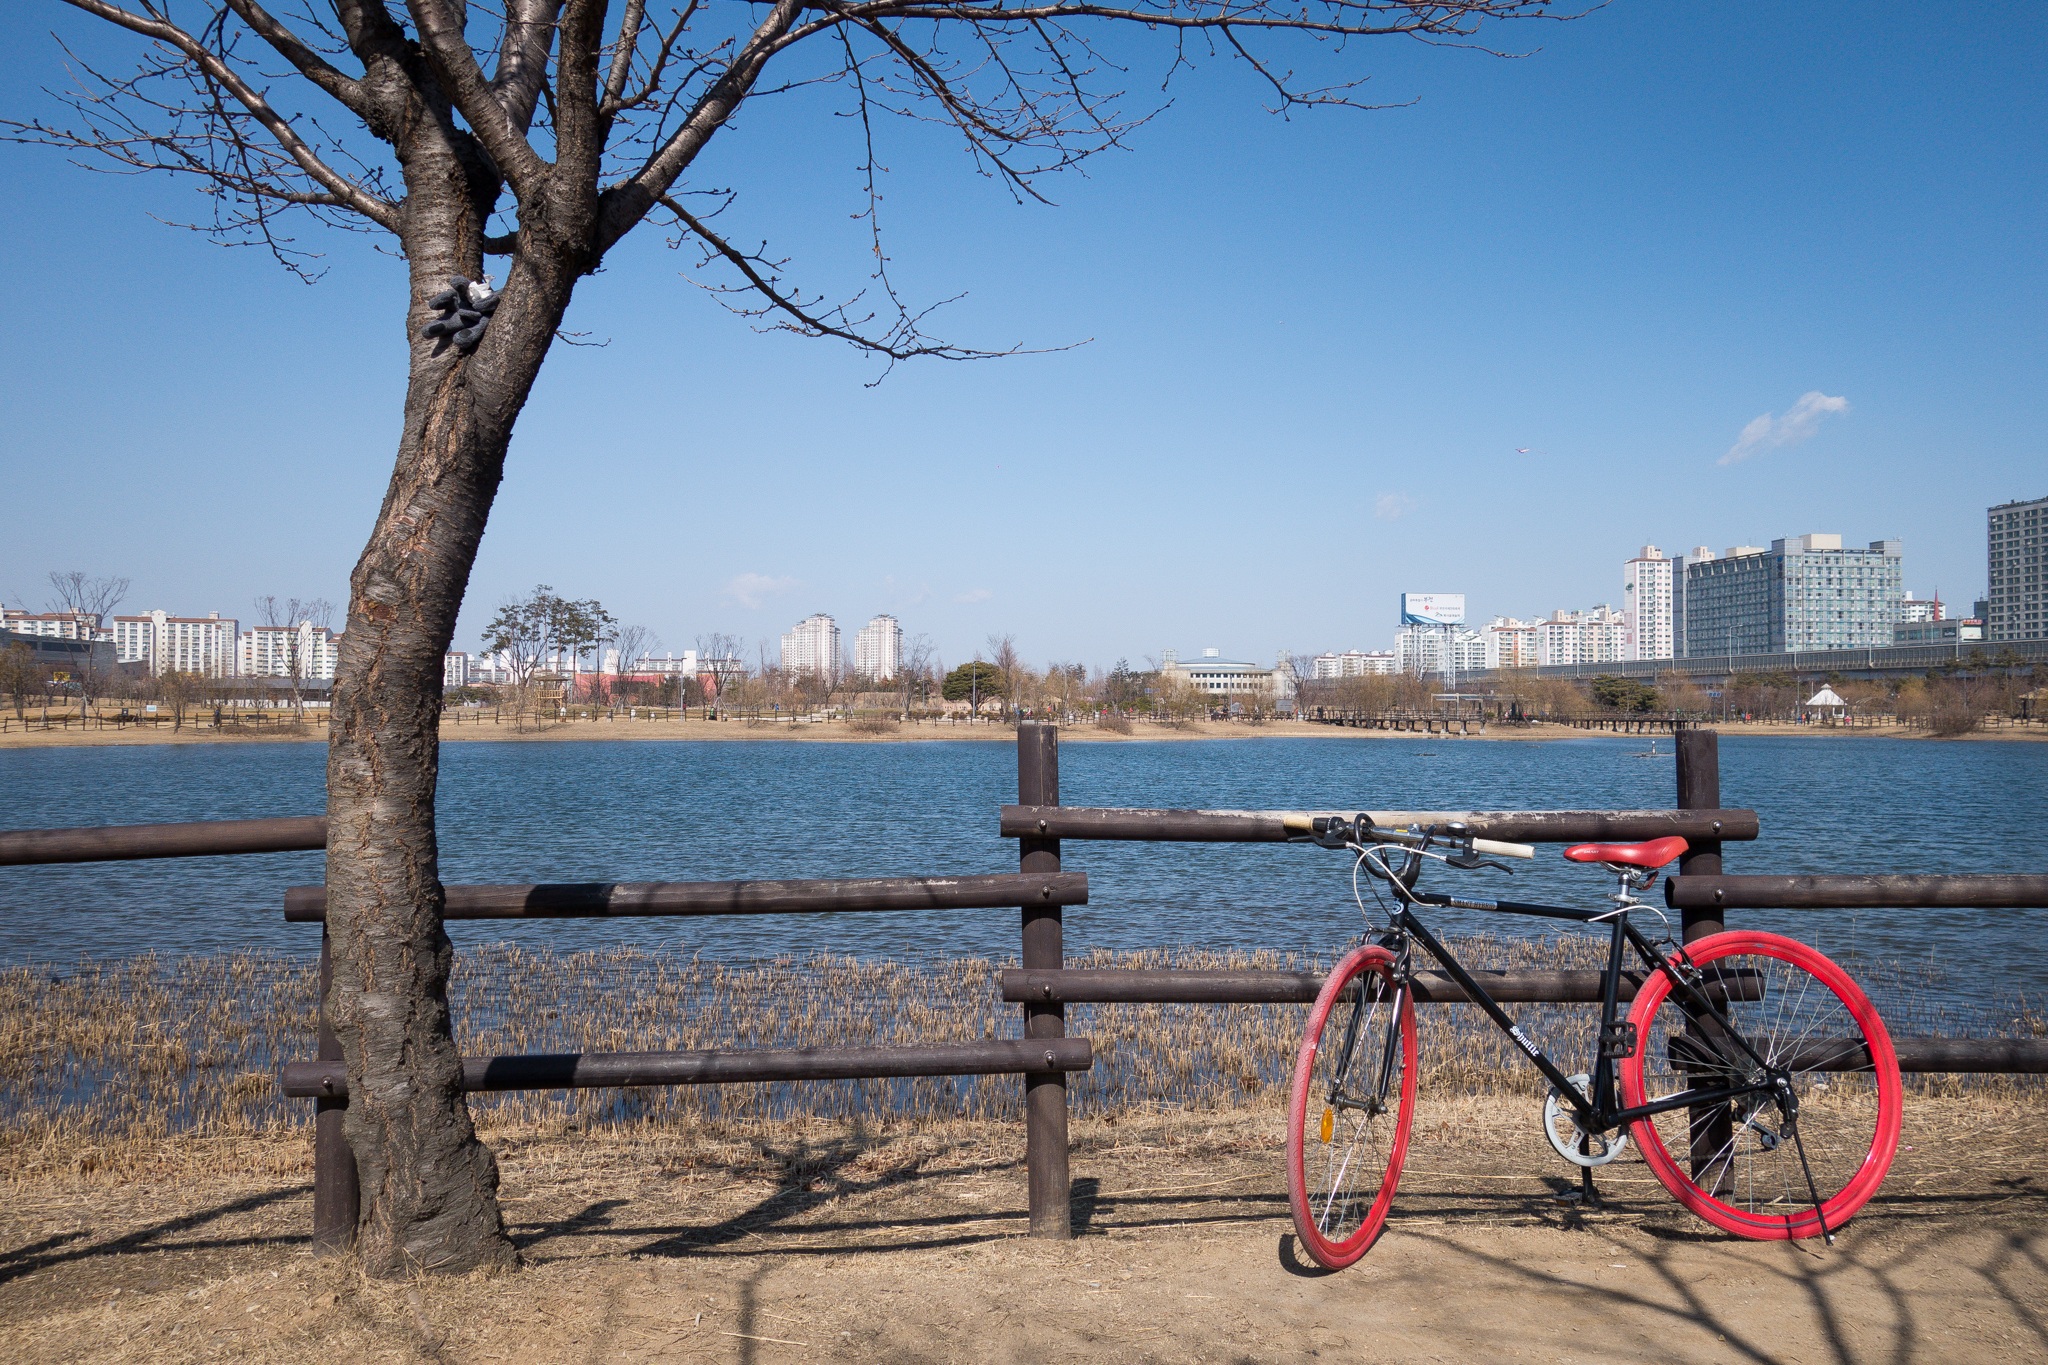
landscape, sea, tree, water, winter, road, wheel, lake, bicycle, bike, vehicle, bare branches